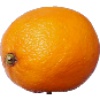
Label: Lemon Meyer 1